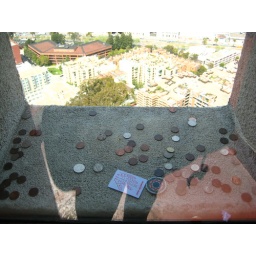
stuff in the window at the top of the coit tower